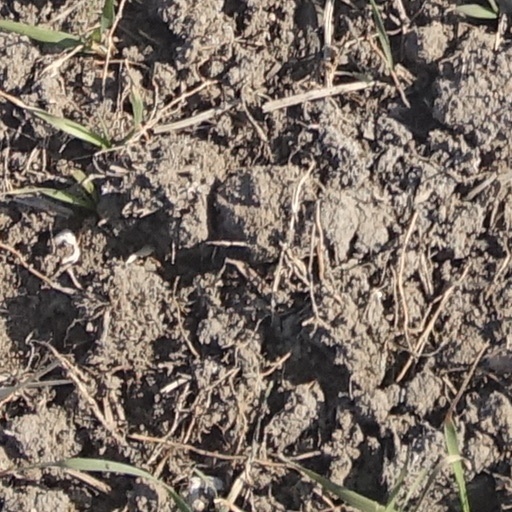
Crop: wheat